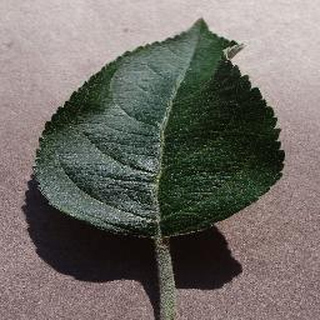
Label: healthy_apple